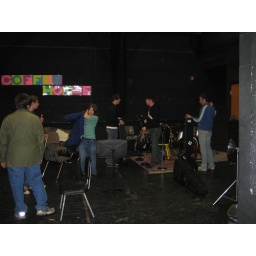
coffee house in the black box